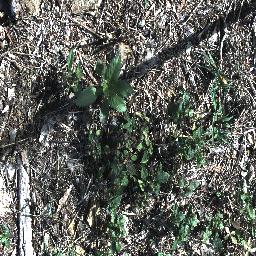
Label: snake_weed